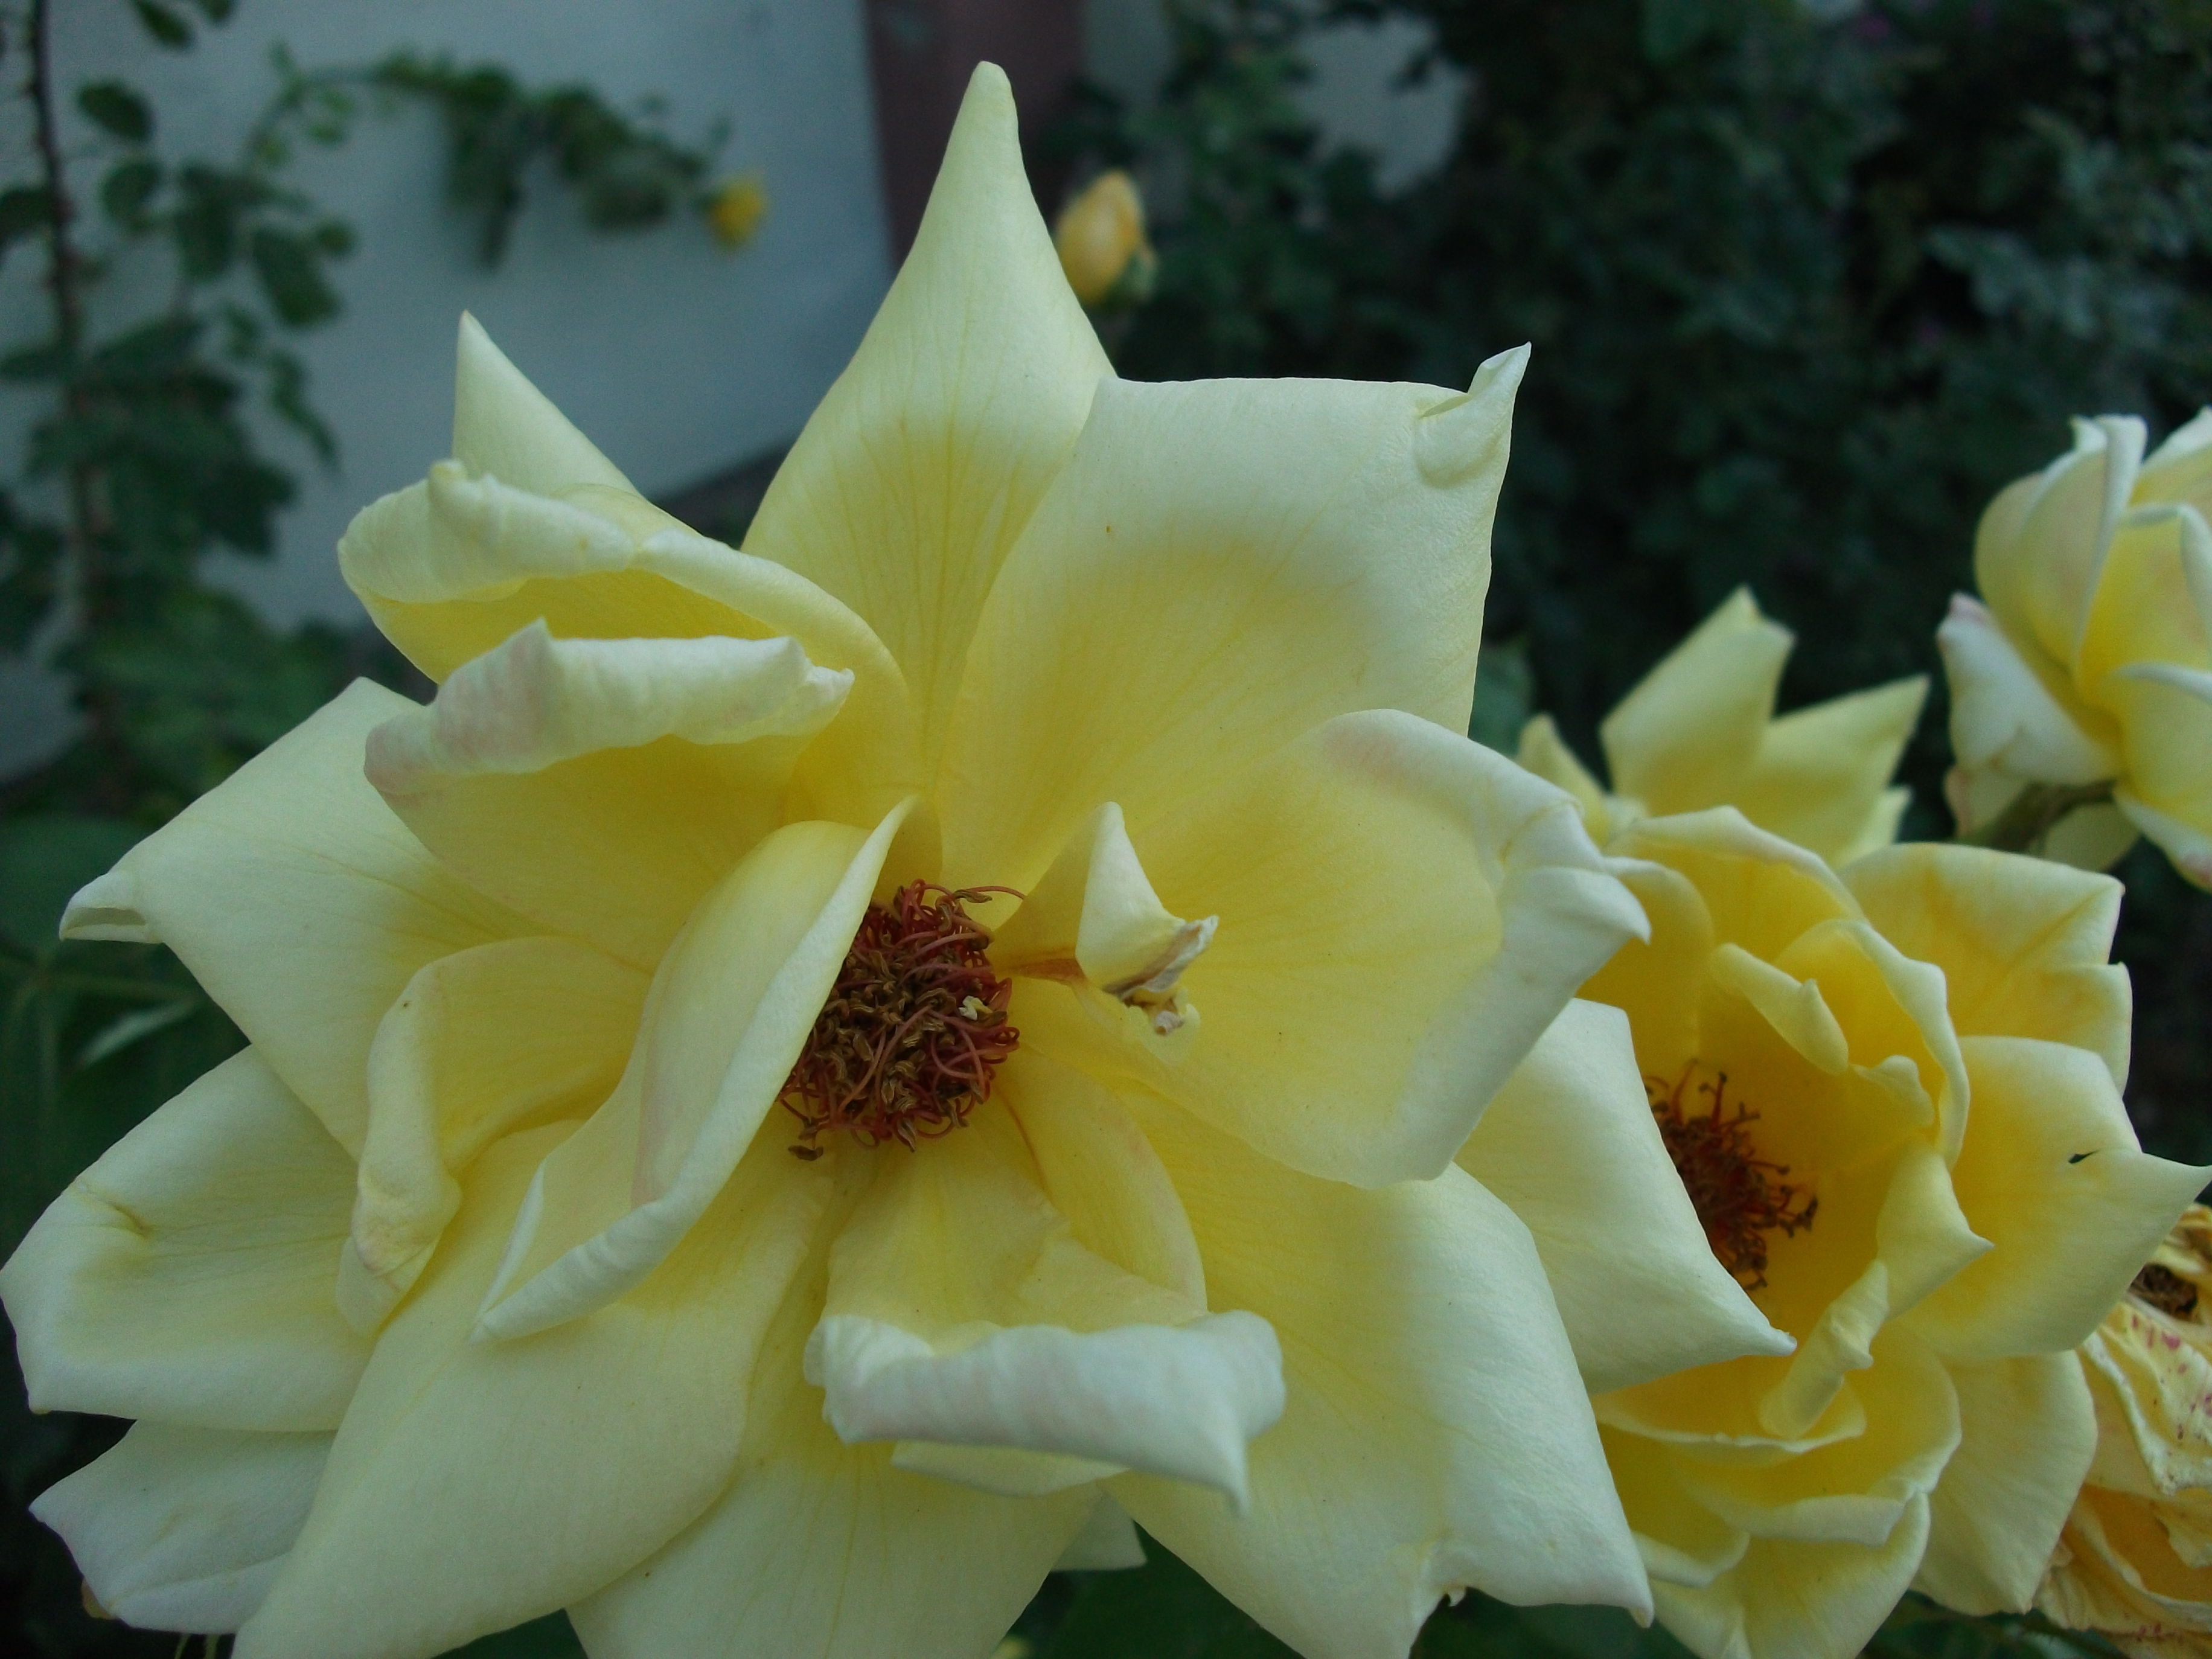
flower, petal, yellow, white, plant, rose, rose family, flowering plant, garden roses, botany, rose order, floribunda, floristry